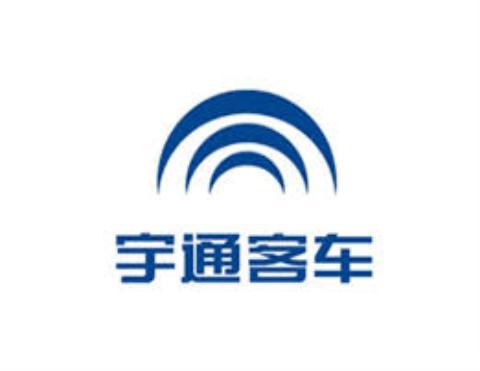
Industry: Transportation